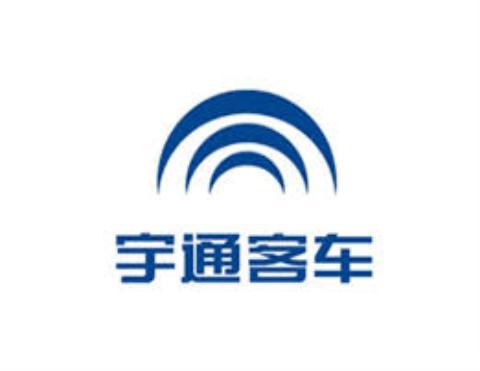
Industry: Transportation